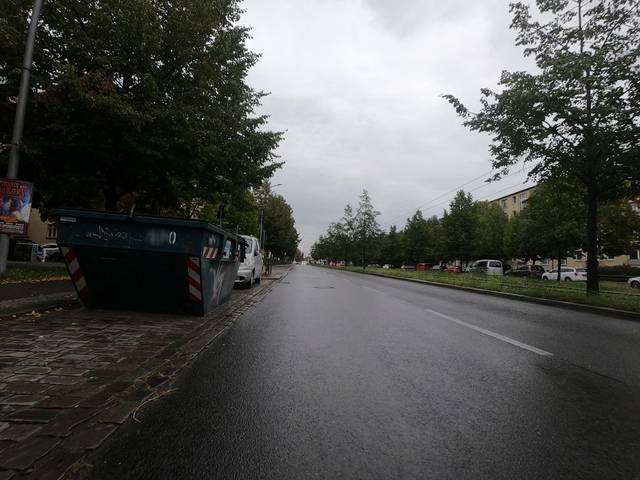
Region: Germany
Coordinates: 52.549, 13.429